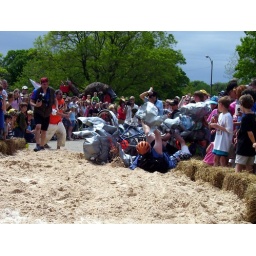
Continuing the spirit of their water entry, the Old School flipped over as it hit the sand pit.